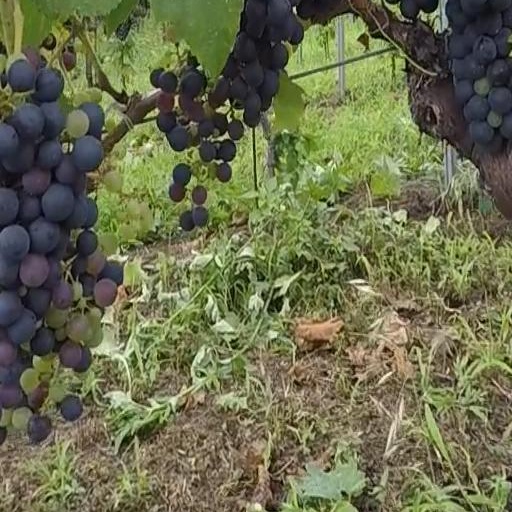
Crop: grape